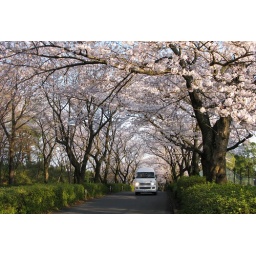
on a hill near my house